Bell UH-1 Iroquois

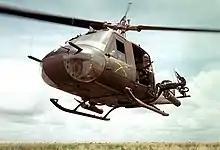
UH-1B in Vietnam, 1965

Bell commenced development of the UH-1C in 1960 in order to correct aerodynamic deficiencies of the armed UH-1B. Bell fitted the UH-1C with a 1,100 shp (820 kW) T53-L-11 engine to provide the power needed to lift all weapons systems in use or under development. The Army eventually refitted all UH-1B aircraft with the same engine. A new rotor system was developed for the UH-1C to allow higher air speeds and reduce the incidence of retreating blade stall during diving engagements. The improved rotor resulted in better maneuverability and a slight speed increase. The increased power and a larger diameter rotor required Bell's engineers to design a new tail boom for the UH-1C. The longer tail boom incorporated a wider chord vertical fin on the tail rotor pylon and larger synchronized elevators.